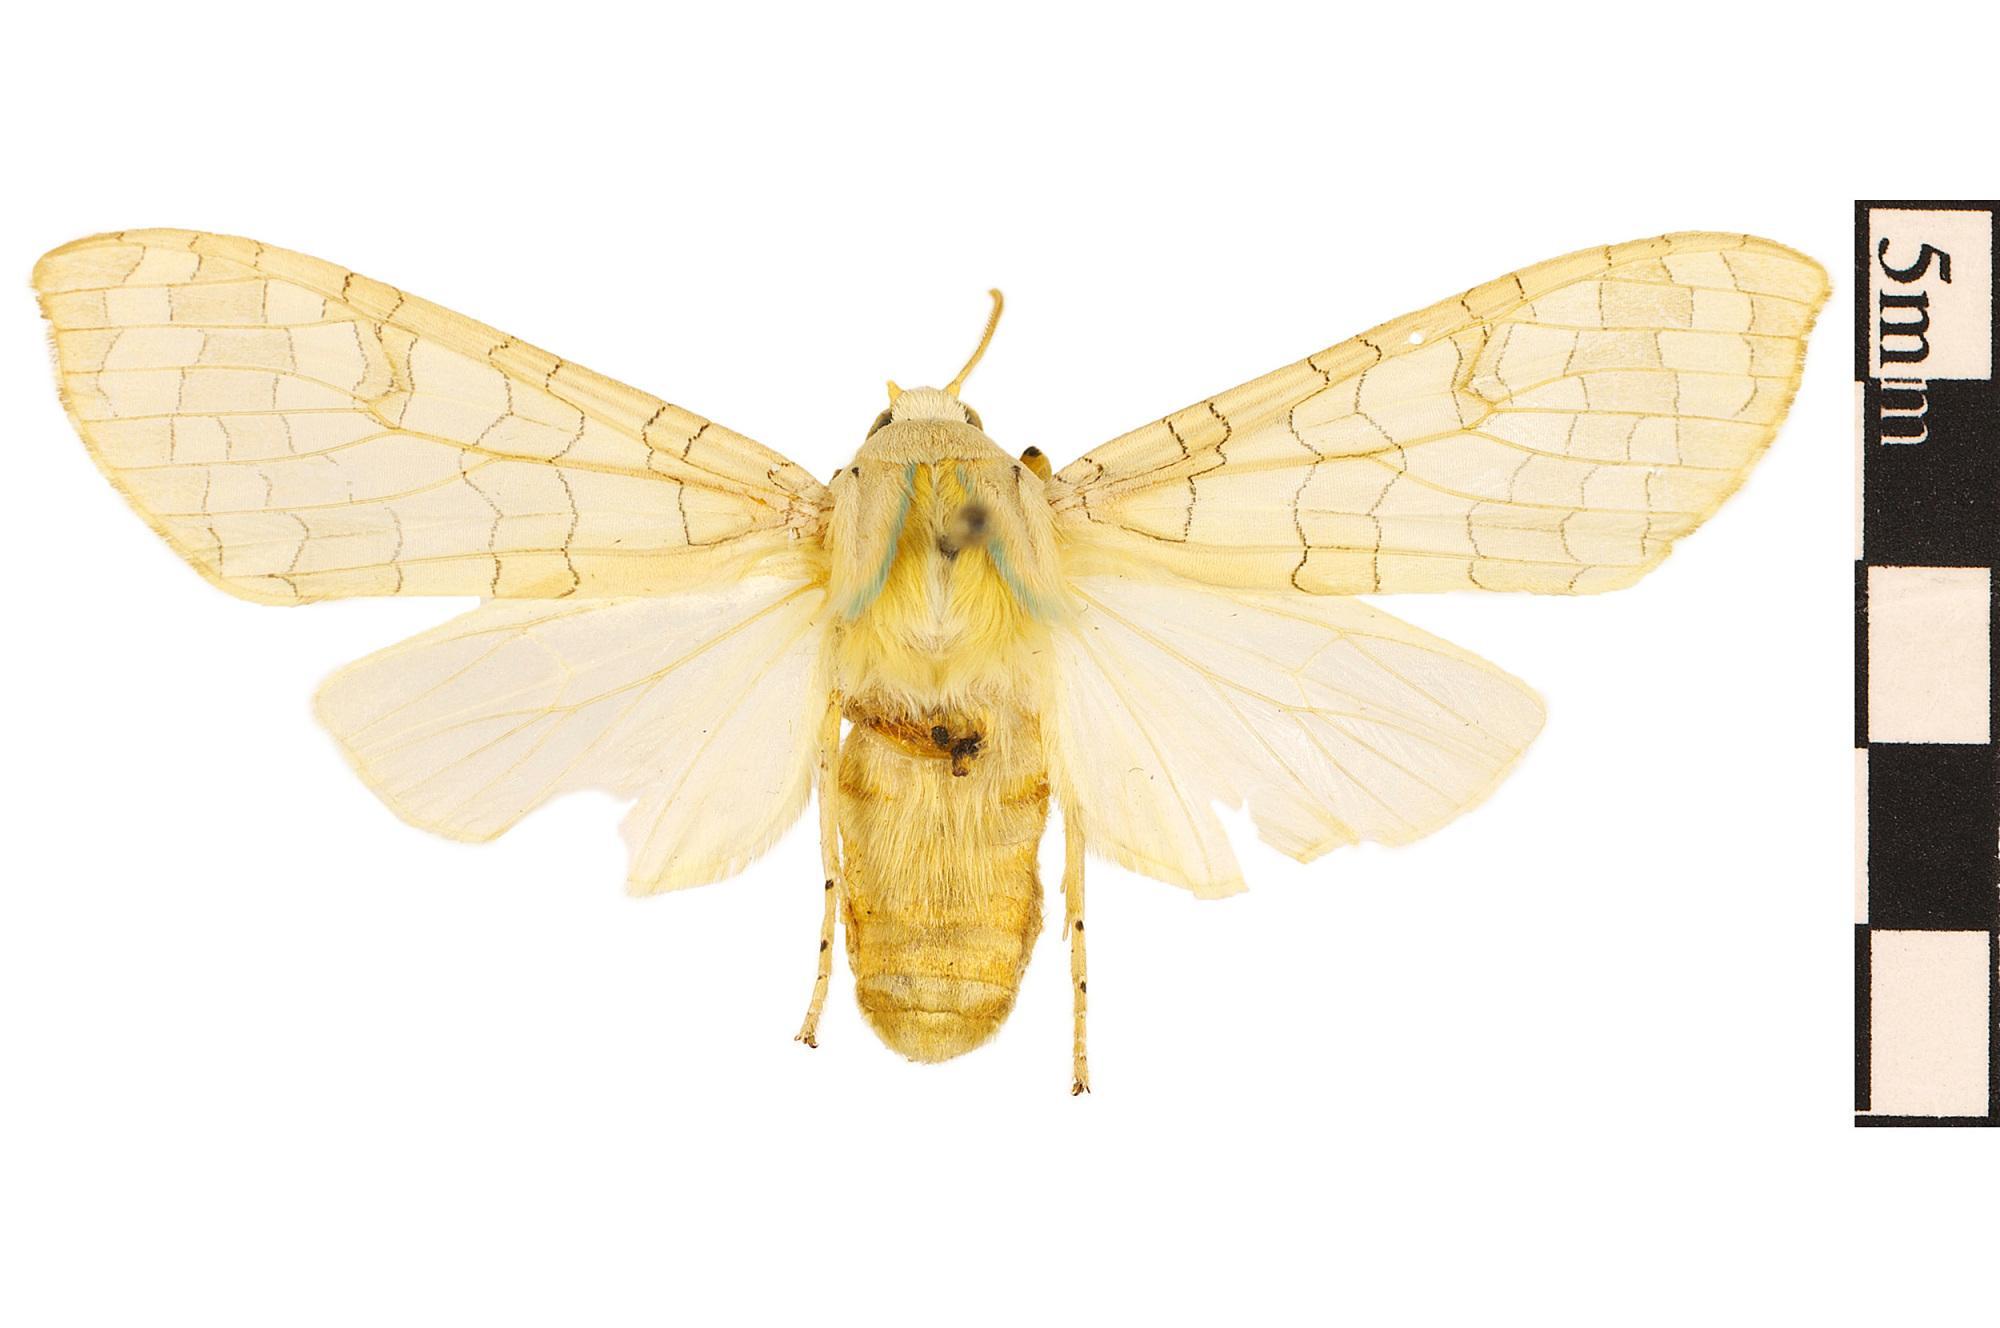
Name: Banded Tussock Moth
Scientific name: Halysidota tessellaris
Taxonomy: Animalia, Arthropoda, Hexapoda, Insecta, Lepidoptera, Arctiidae
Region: US Mid Atlantic (PA, NJ, MD, DE, DC, VA, WV)
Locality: North America, United States, Maryland, Prince George's County
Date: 1977